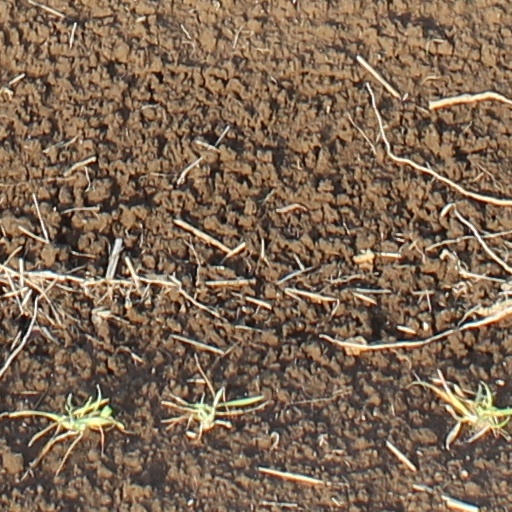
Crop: wheat